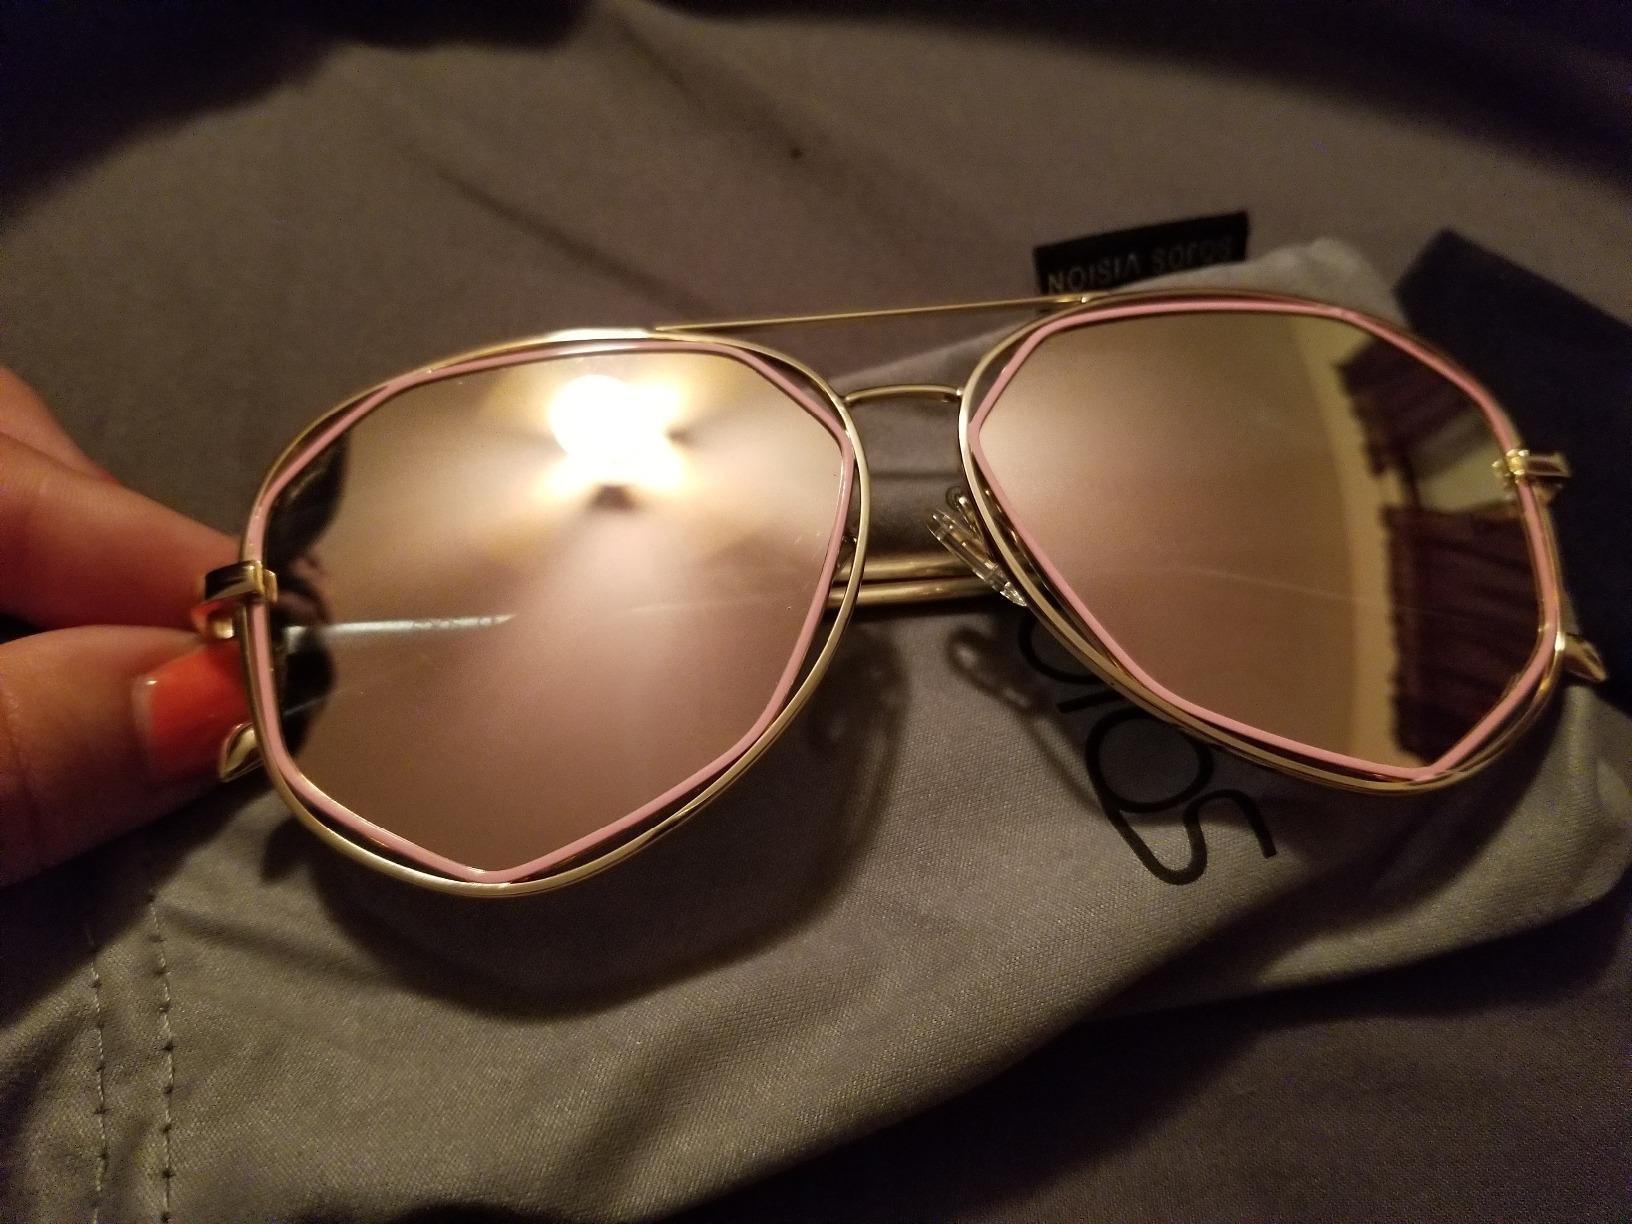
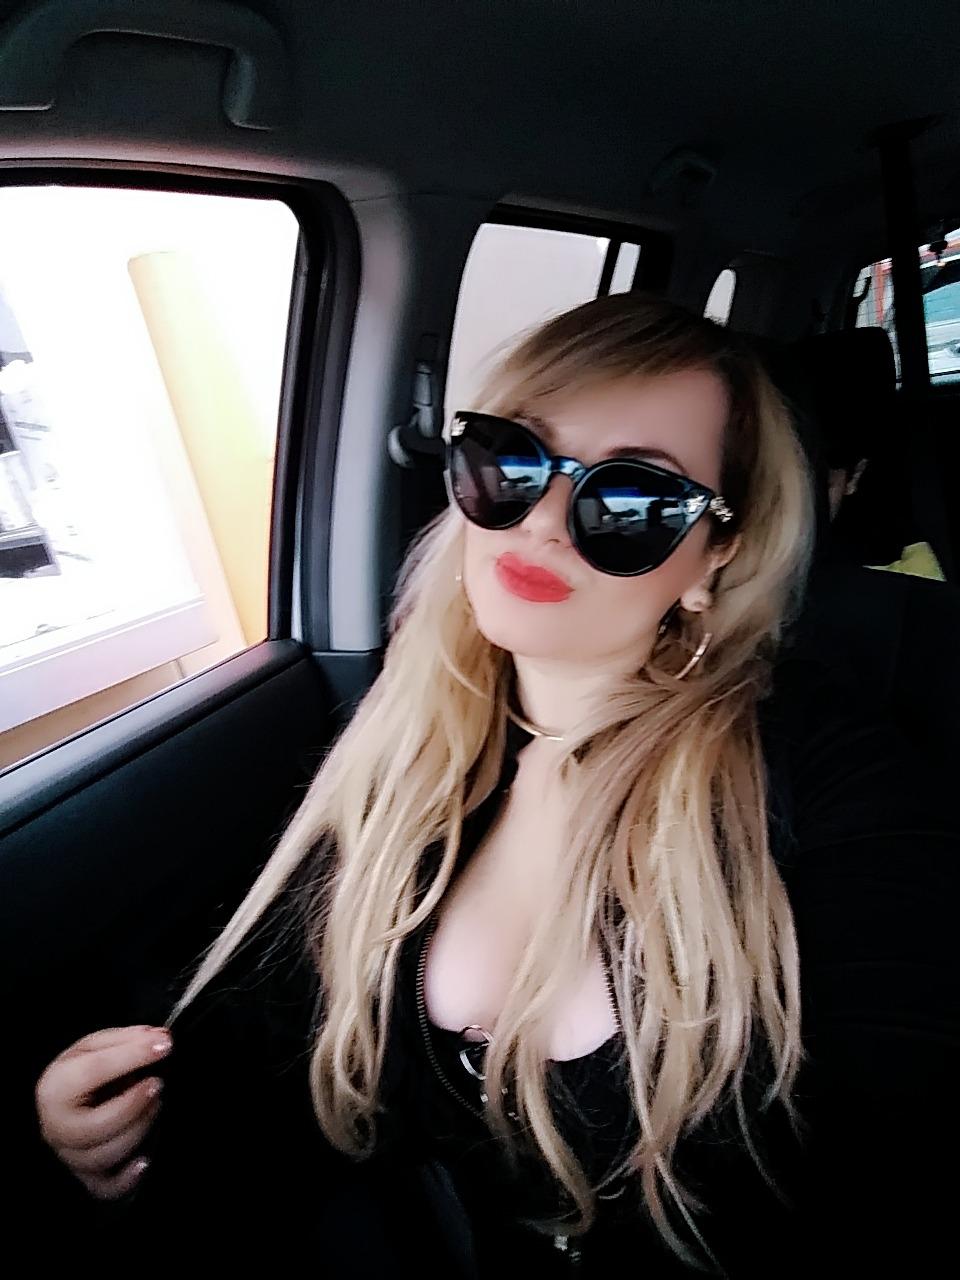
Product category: accessories_sunglasses
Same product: no